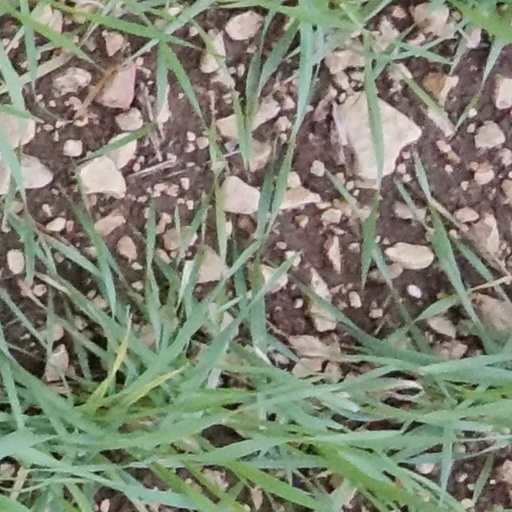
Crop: wheat